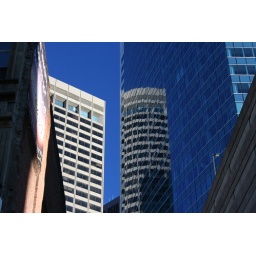
I thought the way the glass panels on the building reflected a seemingly straight building in a curved manner.